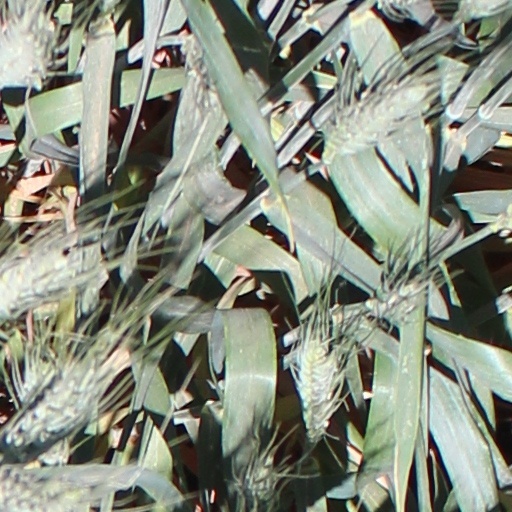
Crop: wheat